Bezold–Jarisch reflex

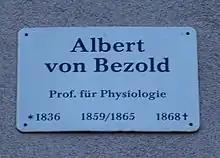
Memorial plaque for Albert von Bezold in Jena.

von Bezold and Hirt described a reaction comprising a triad of bradycardia, hypotension, and apnea (hypopnea) resulting from an intravenous injection of an alkaloidal extract of "Veratrum viride" or "Viscum album" in 1867. This observation was comparatively neglected until Jarisch and Henze re-examined it in 1937; they identified the reaction as a chemoreflex acting "via" the vagus nerve that was relayed in the nucleus tractus solitarii (NTS), and termed it the Bezold reflex. It is now usually called the Bezold–Jarisch reflex; however the bradycardia and hypopnea arise from anatomically distinct receptors in the heart and lung respectively and whether hypopnea should be regarded as part of the reflex is disputed. The afferent cardiac neurons relevant to the Bezold–Jarisch reflex have cell bodies in the nodose ganglion and the dorsal root ganglion. They manifest two types of nerve endings in the heart: complex unencapsulated endings located in the atrial and ventricular endocardium and an endocardial nerve network throughout the surface of the endocardium. The axons include myelinated fibers (A-fiber) and unmyelinated fibers (C-fibers) which travel with the vagus and sympathetic nerves. The myelinated afferents originating in the atria are attached to discrete receptor endings, whereas most of the unmyelinated fibers are located in the ventricles and the walls of the coronary vessels. Vagal afferent C fibers originating in the heart and lungs terminate in the NTS, while axons from the heart also inhibit sympathetic nervous activity "via" the caudal ventrolateral medulla (CVLM) and possibly the rostral ventrolateral medulla (RVLM). The sites of the chemoreflex and baroreflex input overlap and there is evidence that these reflexes modify each other, probably through the actions of excitatory and inhibitory neurotransmitters, such as serotonin and Gamma-Aminobutyric acid (GABA).